Parker McKenna Posey

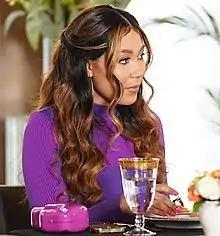
Posey in "Games People Play" in 2021

Parker McKenna Posey (born August 18, 1995) is an American actress. She is known for her role as Kady Kyle on the television show, "My Wife and Kids".